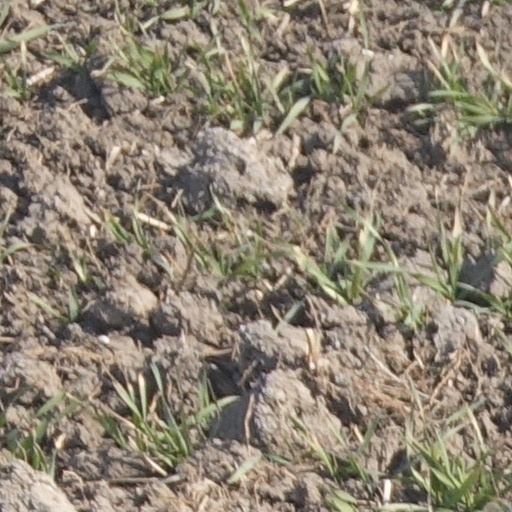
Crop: wheat